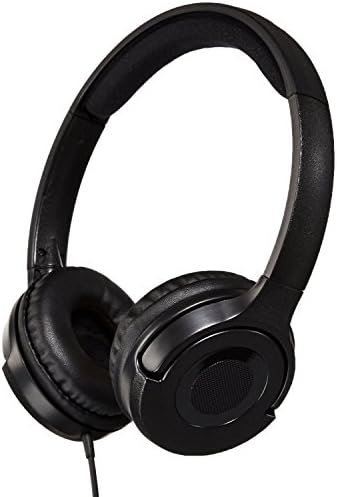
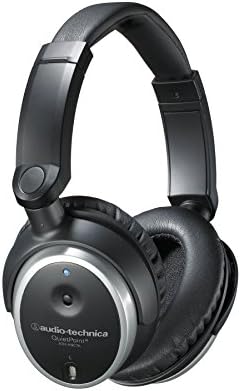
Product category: headphones
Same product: no